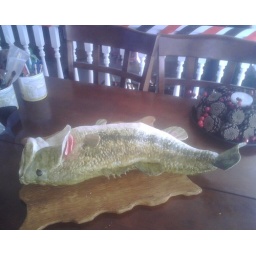
Mounted fish carved out of cake then covered in fondant with gumpaste fins. Hand painted